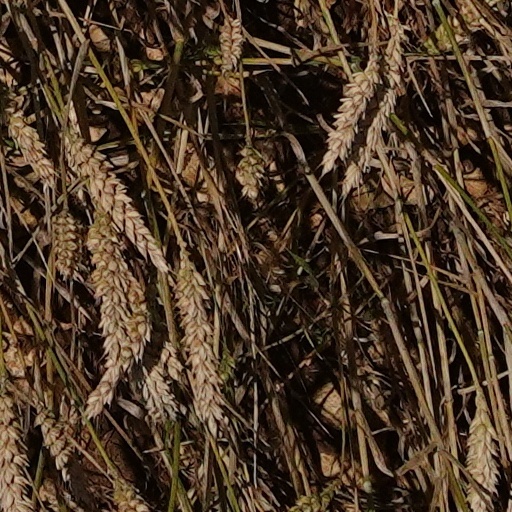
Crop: wheat